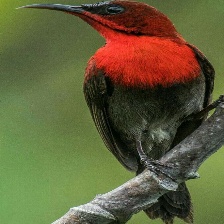
Species: CRIMSON SUNBIRD
Scientific name: AETHOPYGA SIPARAJA